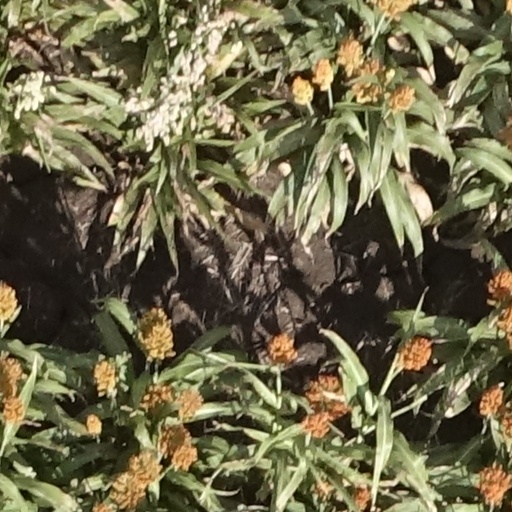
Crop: sorghum